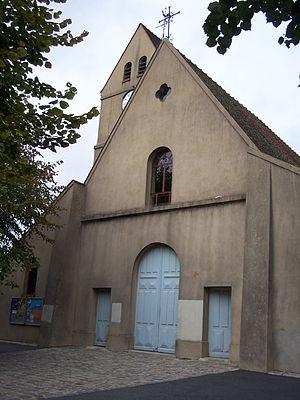
Noisy-le-Roi est une commune française située dans le département des Yvelines en région Île-de-France.